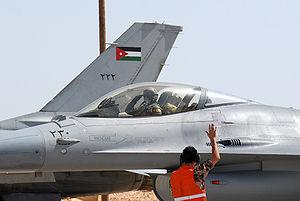
Un pilote de F-16 de la Royal Jordanian Air Force prêt à partir pour une mission lors de l'Exercice 2007 Falcon Air Meet sur la base d'Azraq en Jordanie
La base aérienne d'Azraq est l'une des plus importantes bases de la Royal Jordanian Air Force située près de la petite ville d'Azraq à une centaine de kilomètres à l'est d'Amman en Jordanie.